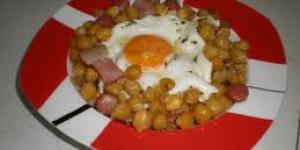
garbanzos fritos con patatas y huevos